Roman Catholic Diocese of Brooklyn

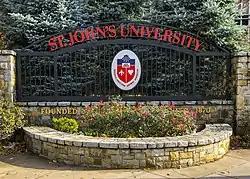
St. John's University, Queens, New York (2020)

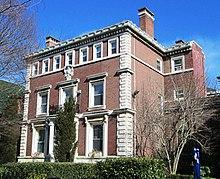
St. Joseph University, Brooklyn, New York (2013)

The St. Dominic Congregation of the Holy Cross opened the Mary Immaculate Hospital in the Jamaica section of Queens in 1902. McConnell in 1903 dedicated the Pro-Cathedral of St. James. It replaced the original St. James Cathedral, which had been severely damaged by fire.